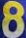
Number: 8